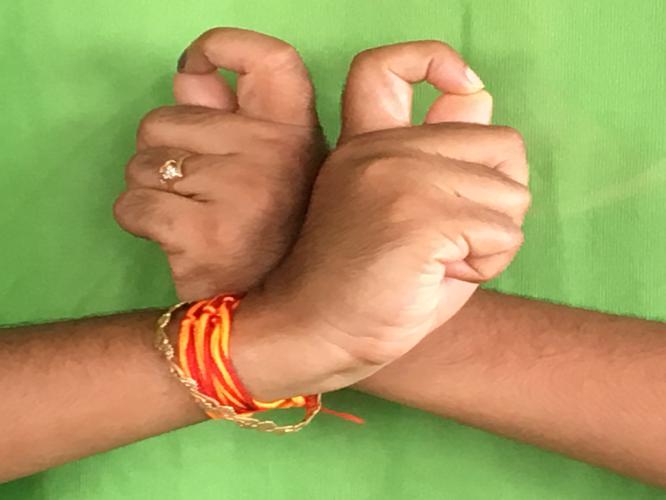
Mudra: Berunda
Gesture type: double_hand